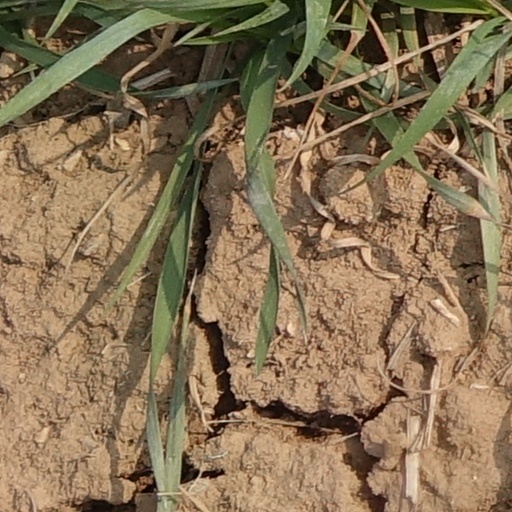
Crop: wheat